Eren Keskin

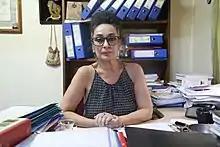
Eren Keskin

Eren Keskin (born April 24, 1959 in Bursa, Turkey) is a Kurdish lawyer and human rights activist in Turkey. She is the vice-president of the Turkish Human Rights Association (İHD) and a former president of its Istanbul branch. She co-founded the project "Legal Aid For Women Who Were Raped Or Otherwise Sexually Abused by National Security Forces”, to expose abuses happening to women in Turkish prisons. She has been arrested, imprisoned, and the object of numerous lawsuits in relation to her human rights activities.